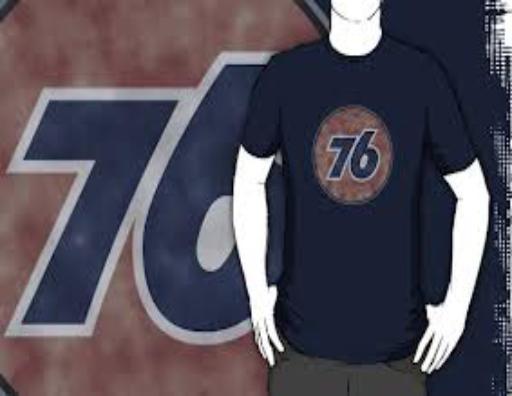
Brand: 76
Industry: Clothes